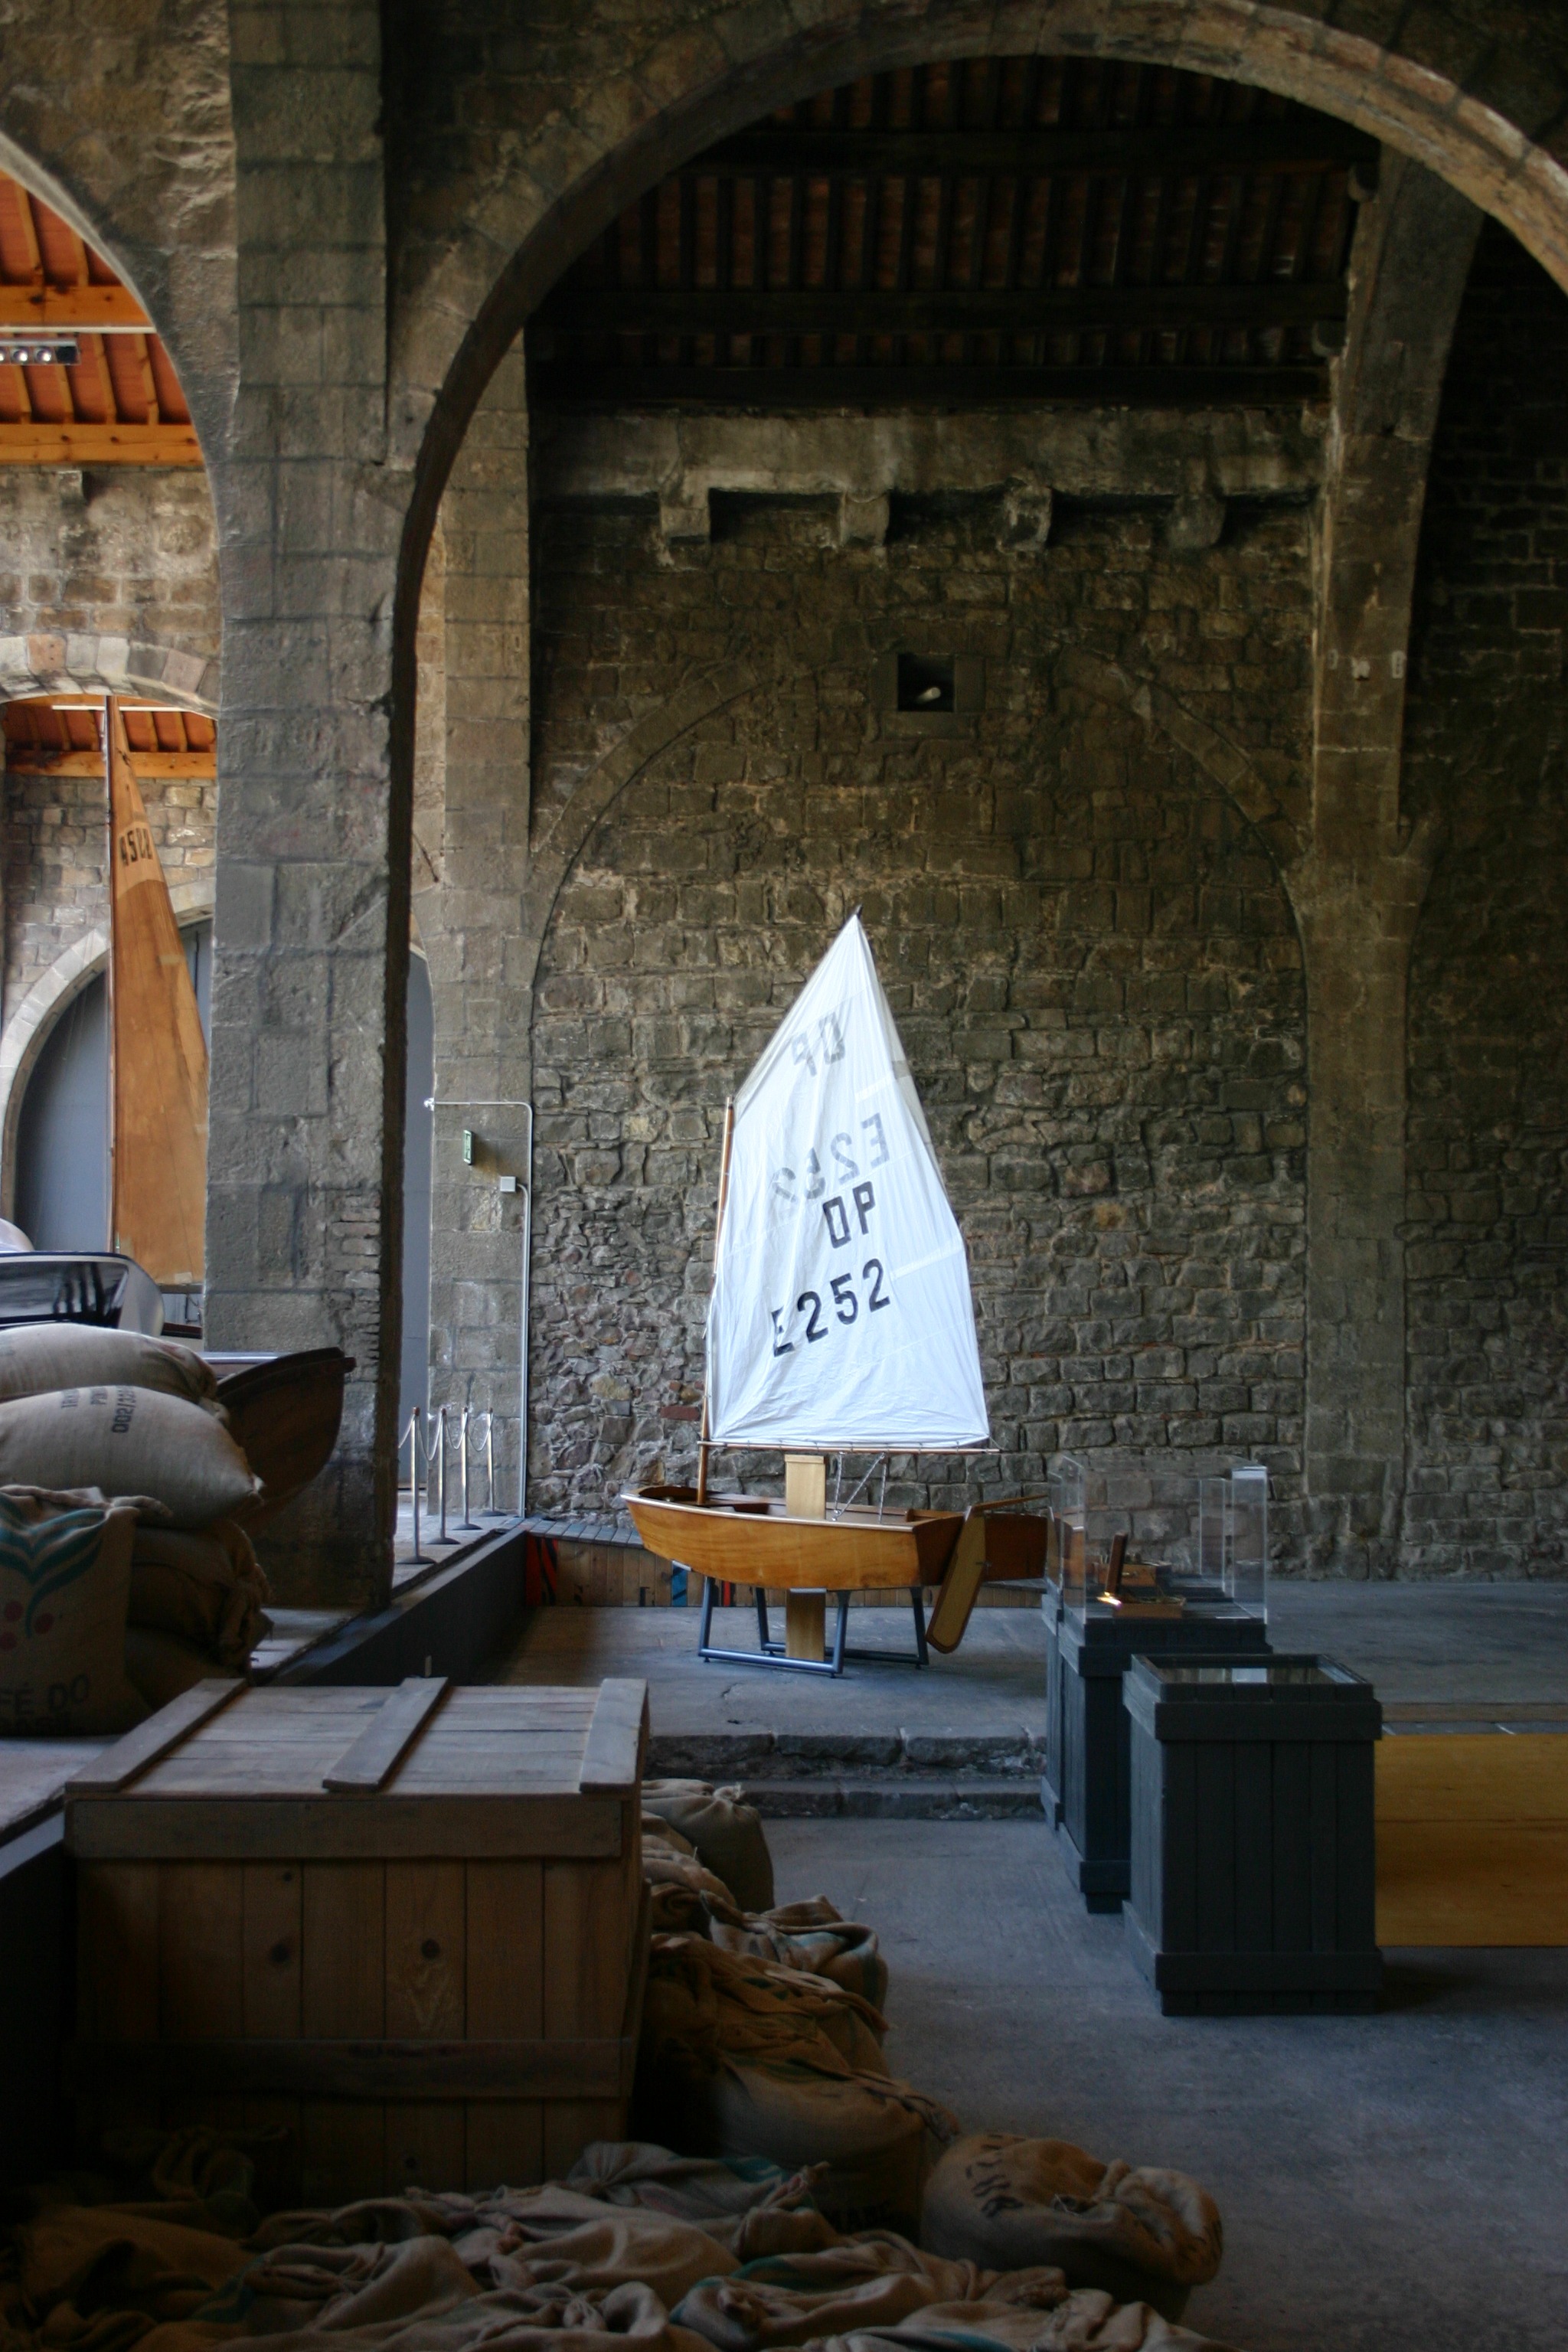
architecture, wood, road, boat, street, wall, museum, landmark, attraction, historic, tourism, sailboat, barcelona, art, spain, infrastructure, culture, history, famous, tourist attraction, urban area, ancient history